Mind-controlled wheelchair

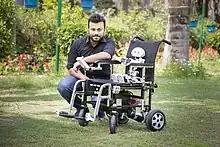
Diwakar Vaish at the press launch of his mind-controlled wheelchair

A mind-controlled wheelchair is a motorized wheelchair controlled by a brain–computer interface. Such a wheelchair could be of great importance to patients with locked-in syndrome (LIS), in which a patient is aware but cannot move or communicate verbally due to complete paralysis of nearly all voluntary muscles in the body except the eyes. Such wheelchairs can also be used in case of muscular dystrophy, a disease that weakens the musculoskeletal system and hampers locomotion.